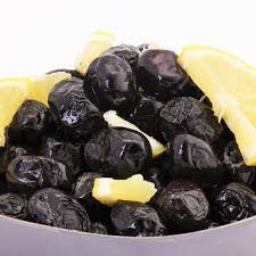
Label: black_olive